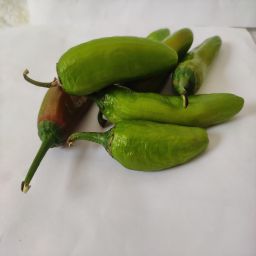
Crop: New Mexico Green Chile
Quality: Ripe